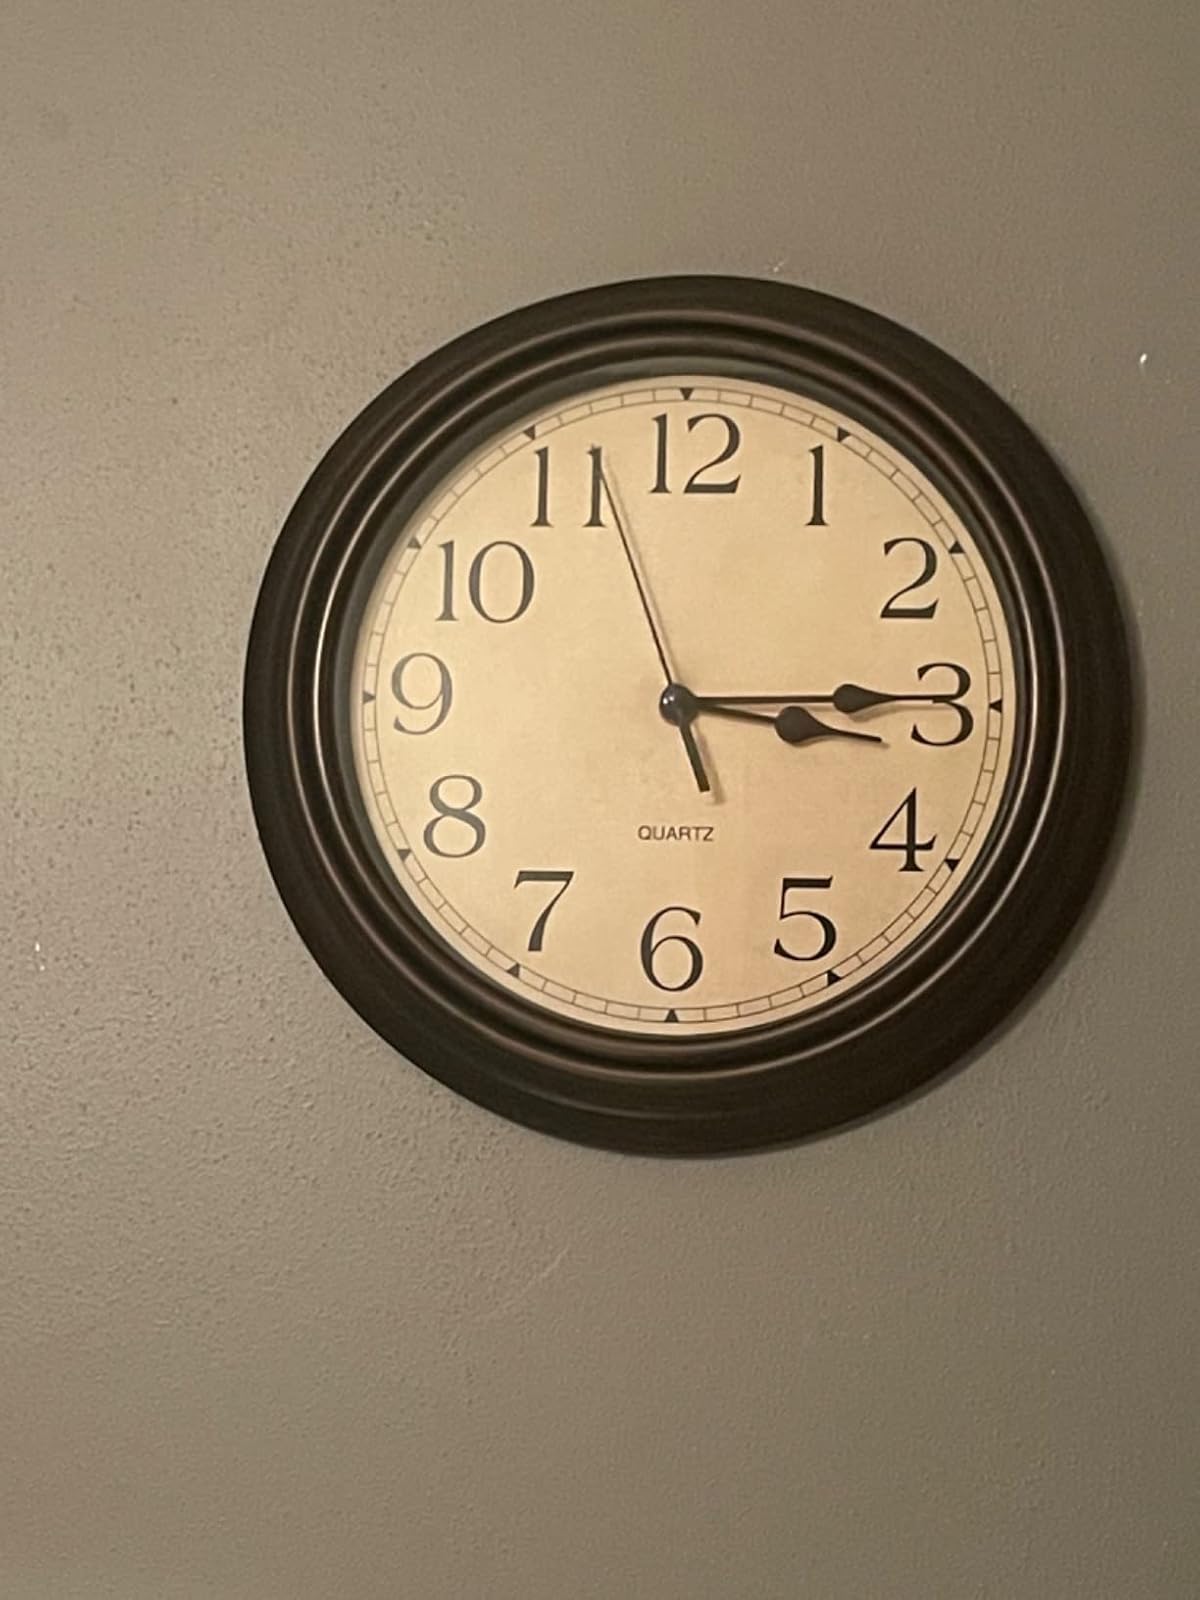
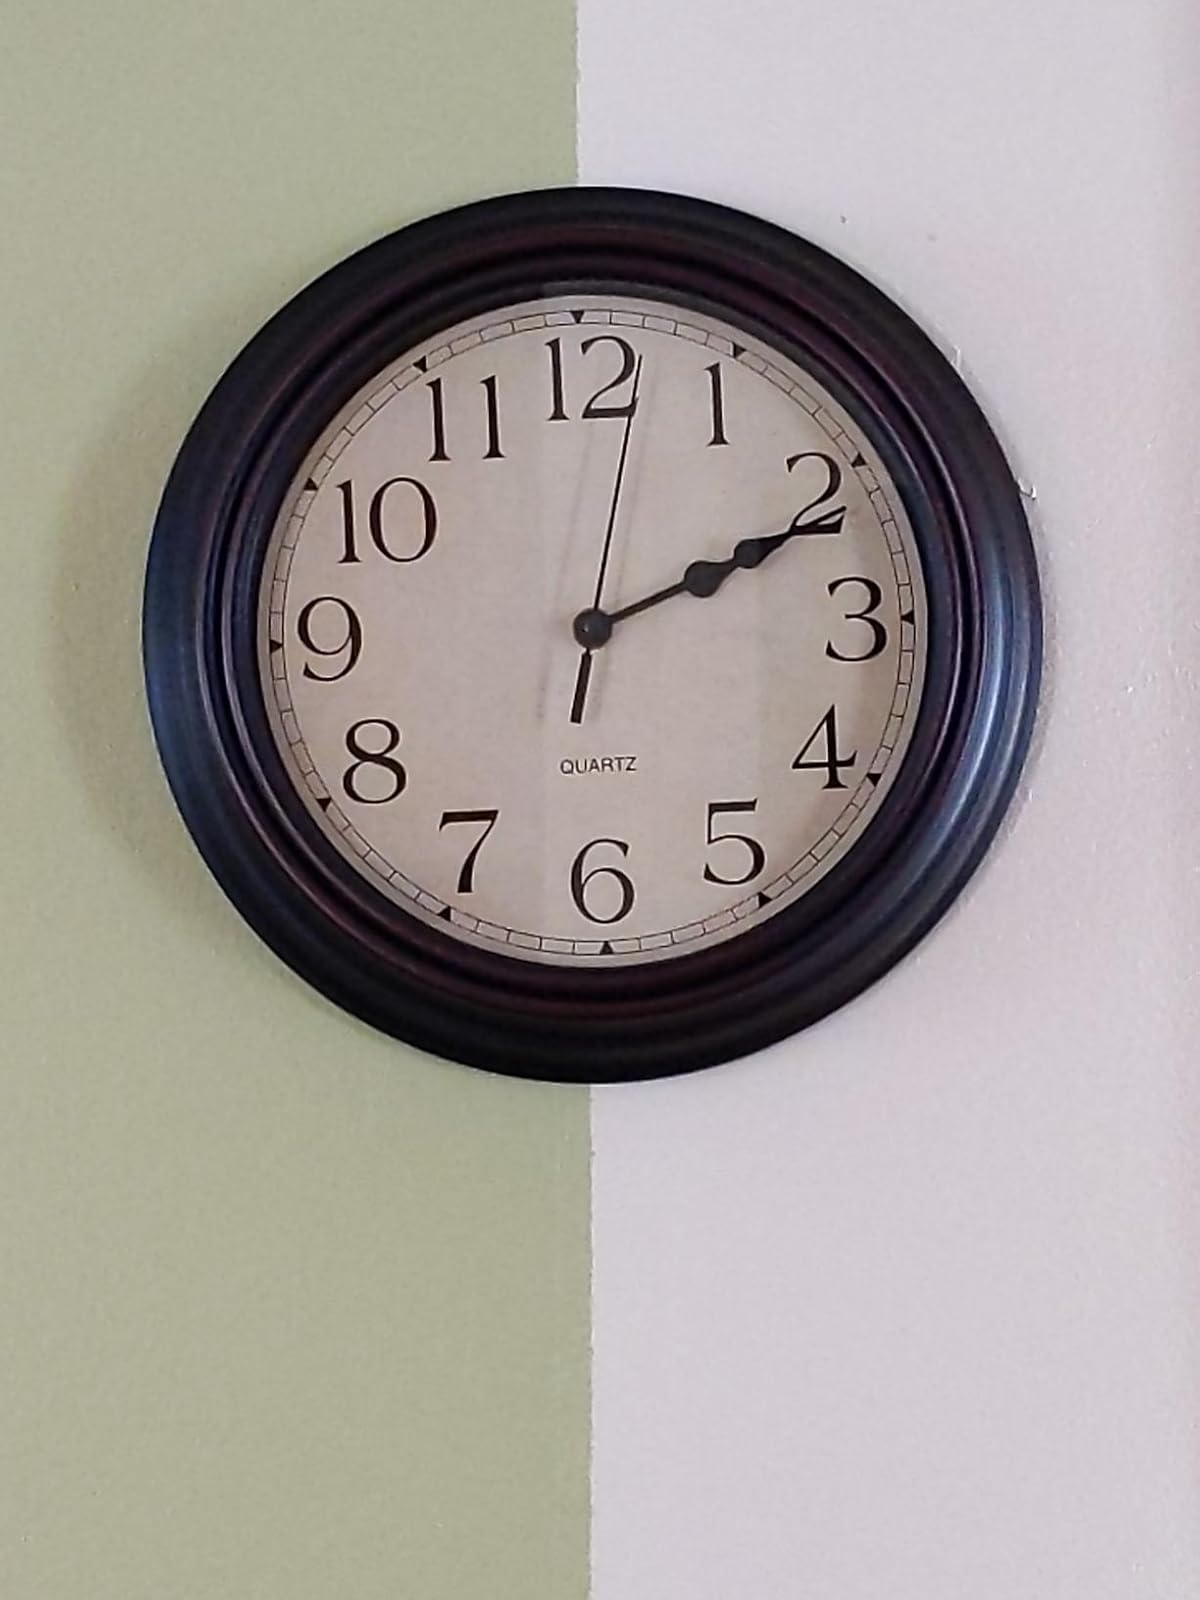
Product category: clock
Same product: yes